Trams in Europe

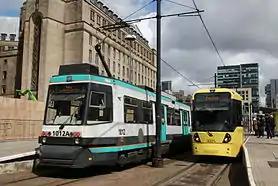
Manchester Metrolink

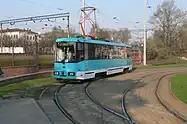
A Minsk tram

After World War 2, trams were seen as advantageous in many countries because, unlike buses, they did not use scarce petrol resources. However many tramways closed in the mid 20th century, as they were seen as less effective in terms of costs and use of the roadway than other forms of street transport. However, in recent decades tram networks in many countries in Europe have grown considerably. The Netherlands, which already makes extensive use of trams, has plans to expand tram services to two additional cities.